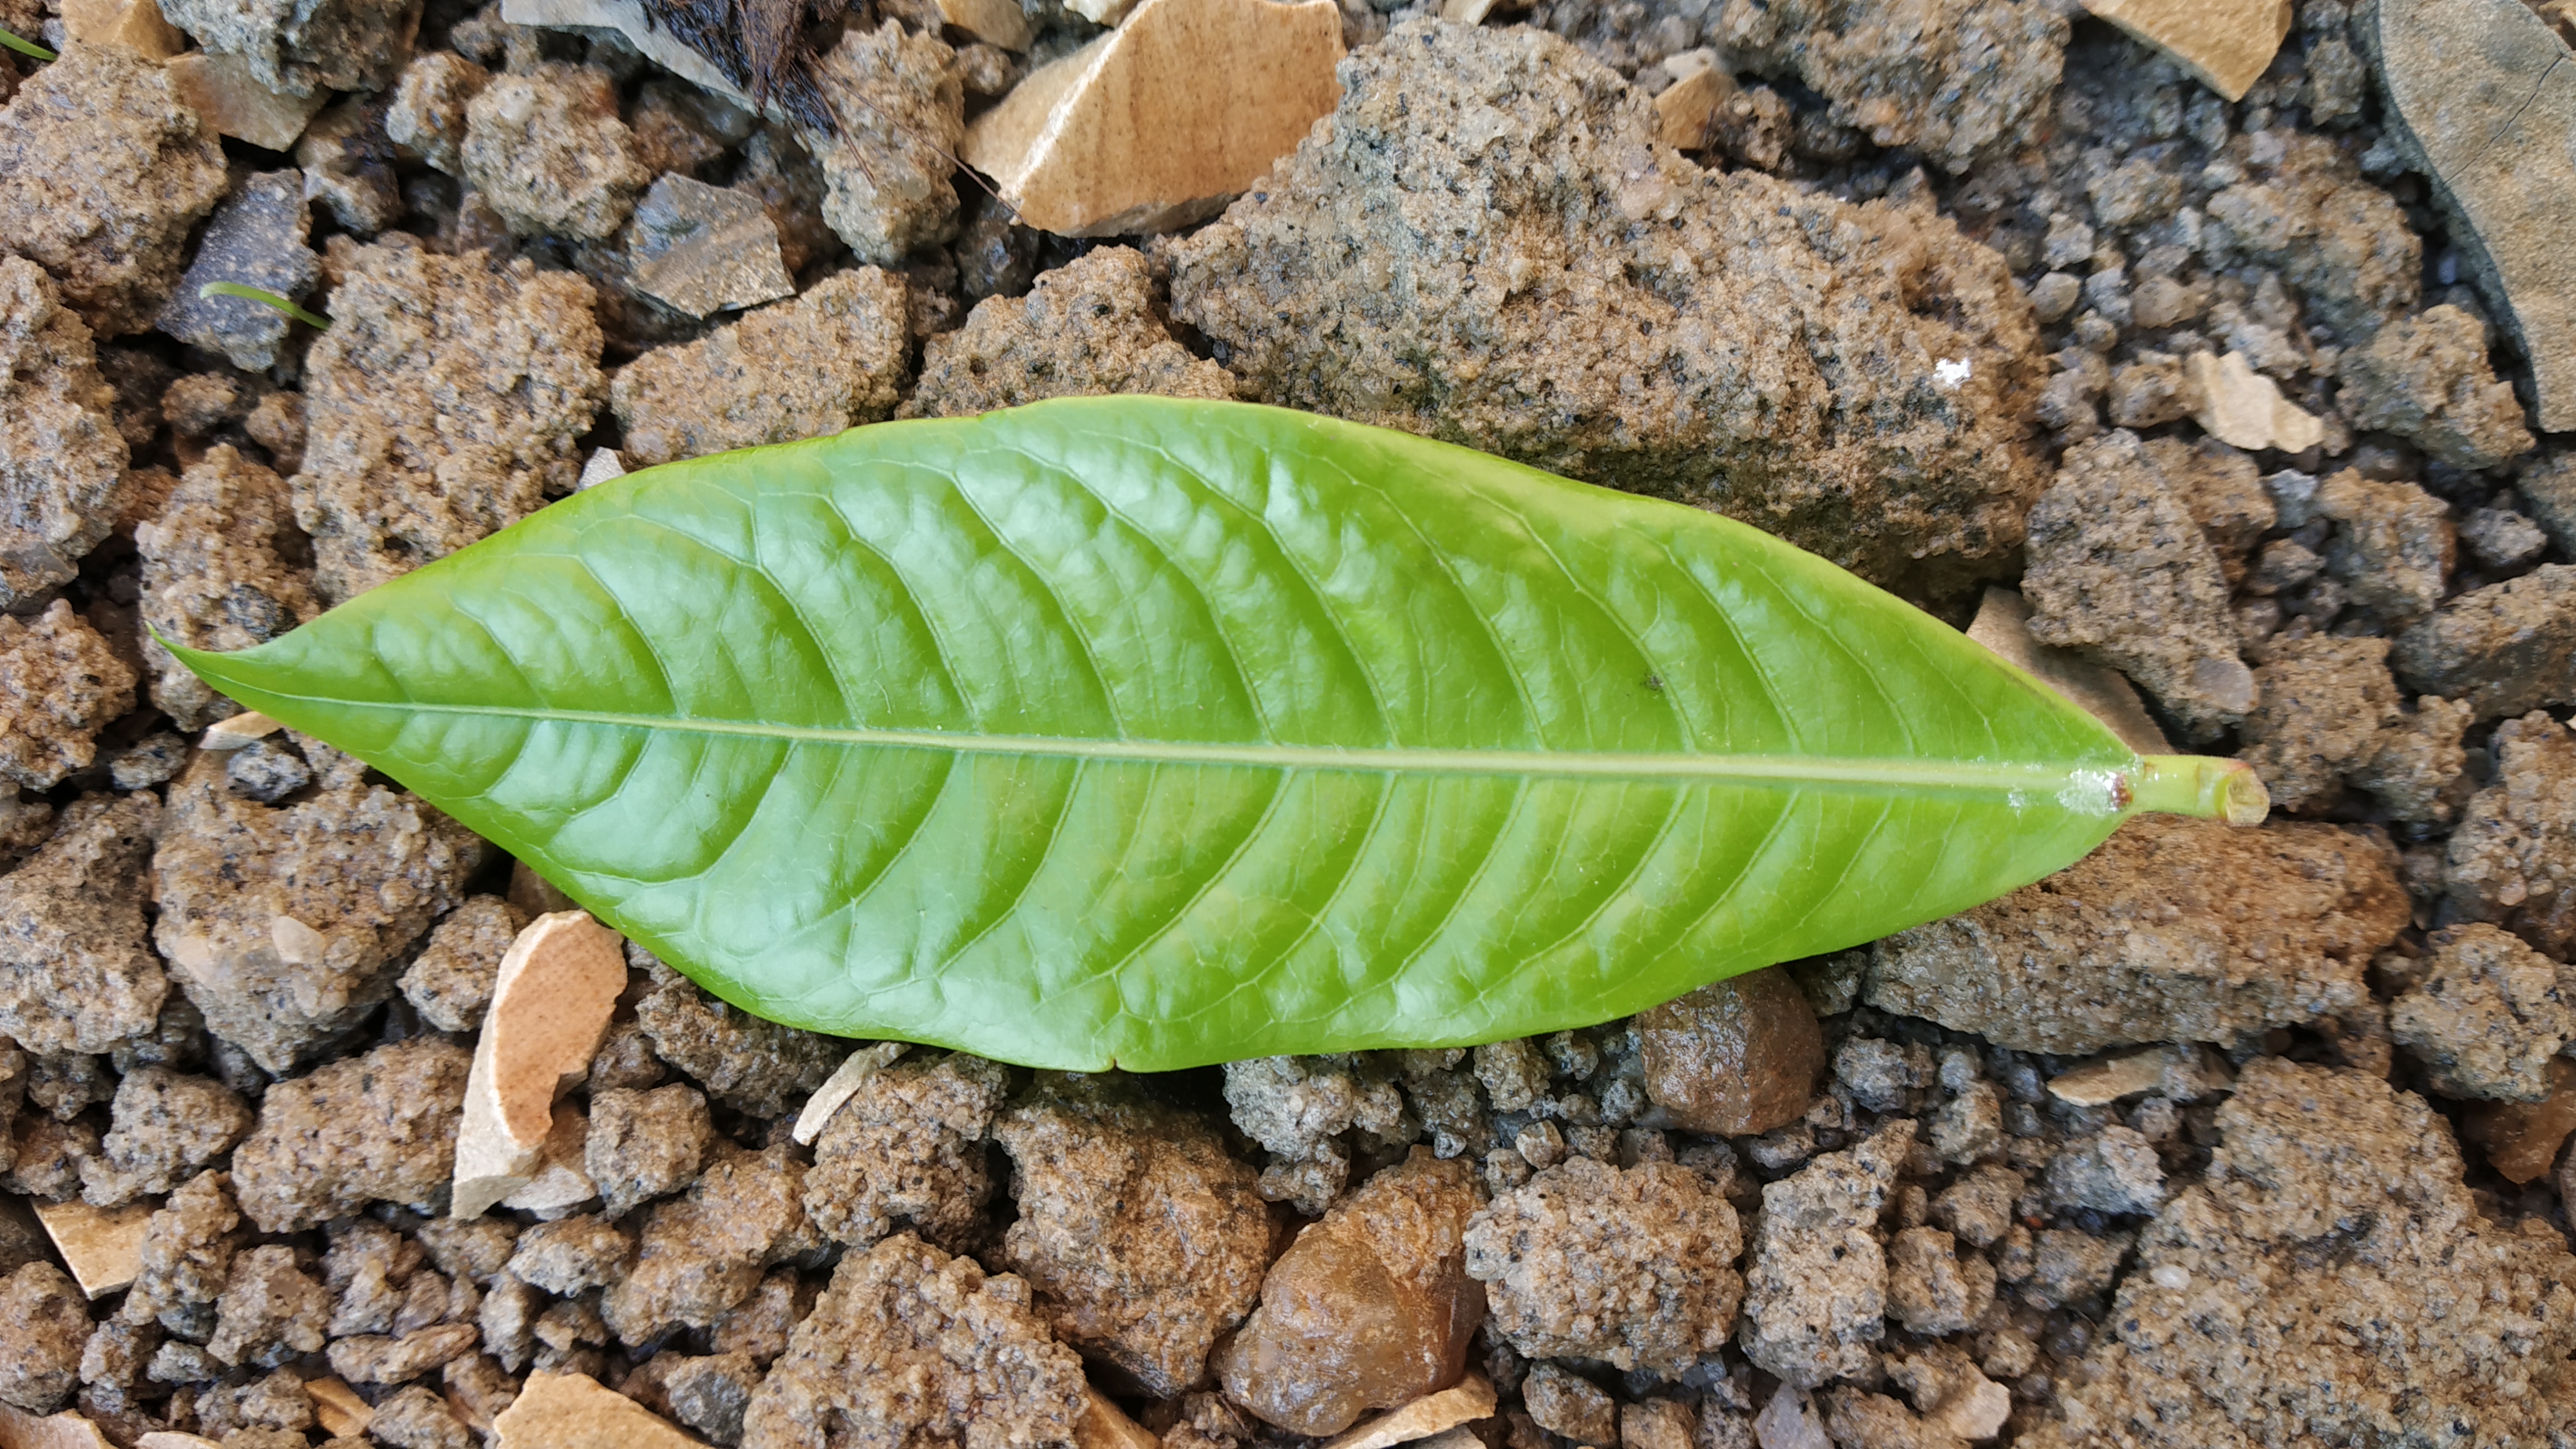
Plant: kepala